Turks and Caicos Islands

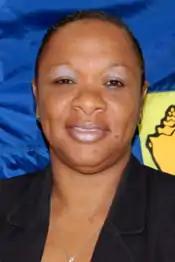
Sharlene Cartwright-Robinson, the first female Premier of Turks and Caicos, served from 2016 to 2021.

When the Bahamas gained independence in 1973, the Turks and Caicos received their own governor (the last administrator was restyled). In 1974, Canadian New Democratic Party MP Max Saltsman proposed in his private member's bill C-249, "An Act Respecting a Proposed Association Between Canada and the Caribbean Turks and Caicos Islands" that Canada form an association with the Turks and Caicos Islands; however, it was never submitted to a vote. Since August 1976, the islands have had their own government headed by a chief minister (now premier), the first of whom was J. A. G. S. McCartney. Moves towards independence in the early 1980s were stalled by the election of an anti-independence party in 1980 and since then the islands have remained British territory. Local government was suspended from 1986 to 1988, following allegation of government involvement with drug trafficking which resulted in the arrest of Chief Minister Norman Saunders.